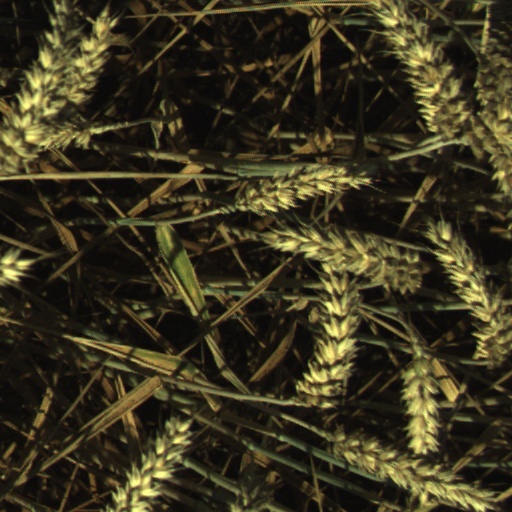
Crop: wheat